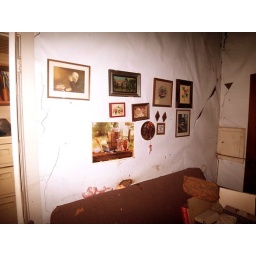
one of the most precious abandoned houses in my book